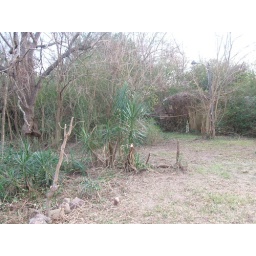
Making flower bed around some Yucca.